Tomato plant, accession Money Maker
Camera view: horizontal (90 deg, fisheye); turntable rotation: 210 degrees
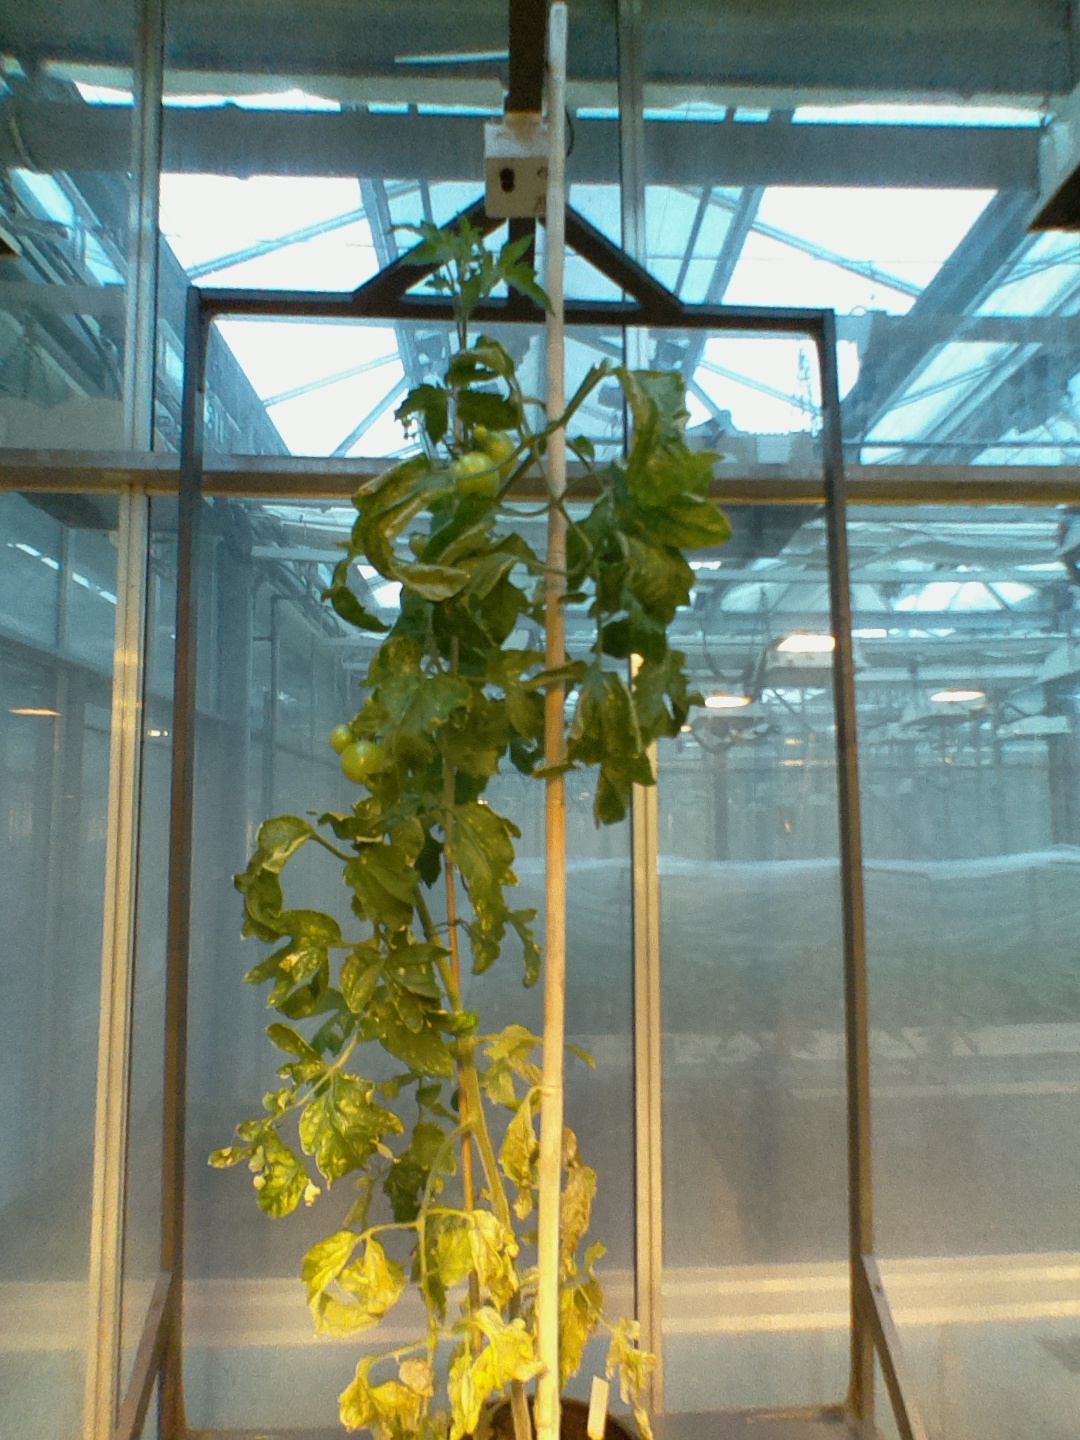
BBCH growth stage 79: 90% -100% of final fruit size